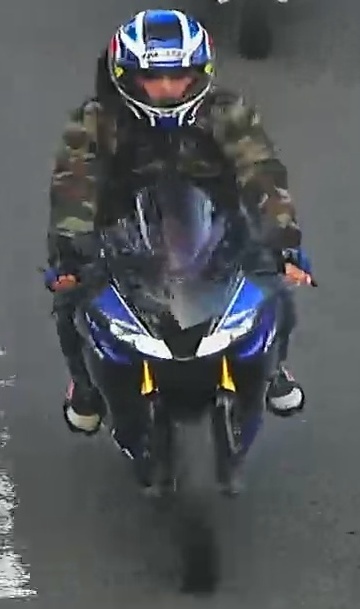
person-with-helmet: 1
person-without-helmet: 0